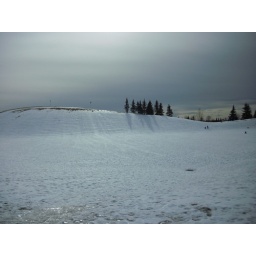
The hill under an pressive sky